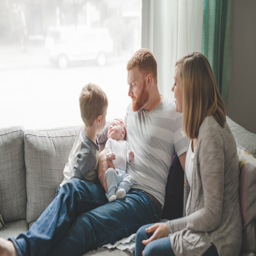
family sitting with newborn and older son on a couch